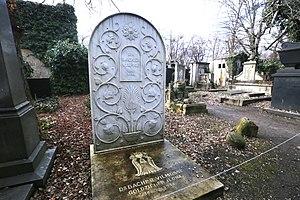
Wilhelm Bacher était un rabbin progressiste, orientaliste et linguiste juif hongrois, né à Liptó-Szent-Miklós, et fils de l'écrivain Simon Bacher. Lui-même fut un auteur hautement prolifique, ayant écrit ou coécrit environ 750 travaux au cours de sa carrière. Il contribua à de nombreuses encyclopédies et autres projets collaboratifs, surtout à la Jewish Encyclopedia au cours de ses 12 volumes. Bien que la plupart des travaux de Bacher aient été écrits en allemand ou en hongrois, beaucoup furent traduits en hébreu par Alexander Ziskind Rabinovitz, à la demande expresse de Hayyim Nahman Bialik.